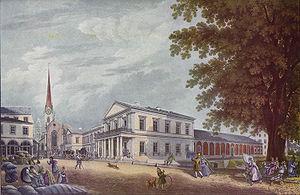
La Paradeplatz est une place à Zurich en Suisse.